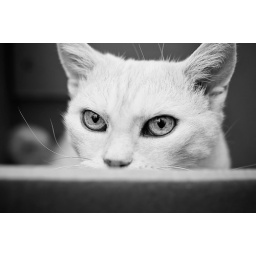
cat in box